Kajang line

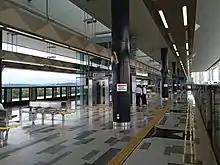
KG04 is an interchange station between MRT lines.

All stations are to be equipped with platform screen doors, where this contract was awarded to the Singaporean company Singapore Technology Electronics Ltd. 33kV Main Switching Substations are to be constructed at 4 stations, namely Taman Industri Sungai Buloh (now Kwasa Sentral), Section 16 (now Phileo Damansara), Taman Cuepacs (now Sri Raya) and Kajang stations. The other 3 substations are added at the Cochrane launch shaft, Sungai Buloh depot and Semantan portal. Two more 132/33kV Transmission Main Intakes are constructed at Cochrane Launch shaft and Semantan portal. Tenaga Nasional Berhad (TNB) agreed to supply 116.5MW of power on the Kajang Line which costs RM173.1 million.